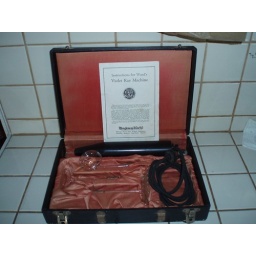
Working machine in box with three tubes and instructions. Montgomery Ward. Violet Ray Machine. $20. 20080810